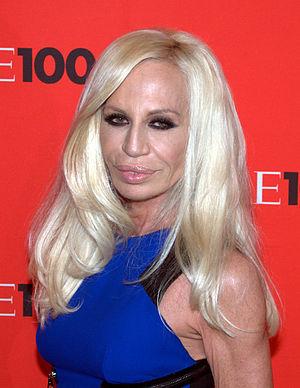
Donatella Francesca Versace [donaˈtɛlla franˈtʃeska verˈsaːtʃe], née le 2 mai 1955 à Reggio di Calabria en Italie, est une styliste italienne. Elle est la sœur du créateur de mode Gianni Versace, fondateur de la maison de couture milanaise Versace et de Santo Versace.